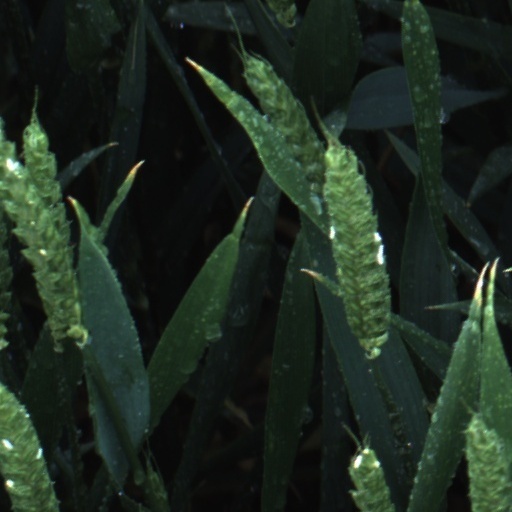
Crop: wheat